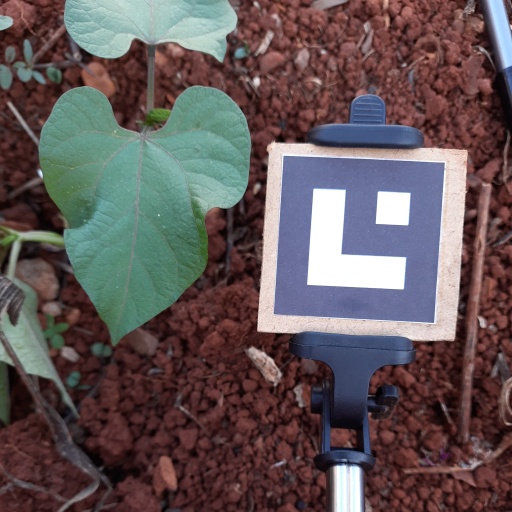
Observations: wavy surface, no eating holes, under shade